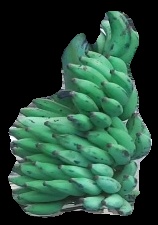
Variety: elakki-bale
Grade: grade3